Sanhujori

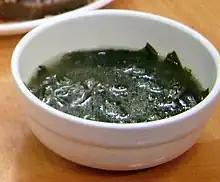
Seaweed soup in Korea

To facilitate recovery after childbirth, many Korean mothers consume the specific type of Korean traditional cuisines, which is commonly called ""sanhujori" foods". Common characteristics of such foods are summarized as being soft, warm, and refreshing; food with spicy flavors are perceived to be bad for the postpartum period. Among a variety of "sanhujori" cuisines, seaweed soup is most widely consumed by Korean mothers. Researchers demonstrated that seaweed contains a great deal of omega-3 fatty acids, i.e., polyunsaturated fatty acids found in certain seeds and fish, and the soup with seaweed helps to accelerate the recovery time of mothers.